Armed Forces of Armenia

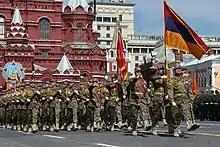
Contingent from the Armed Forces of Armenia on Red Square in 2015.

Higher military education is provided by the National Defense Research University in Yerevan. It was established in 2016, on the basis of the Institute for National Strategic Studies.